DRB Class 50

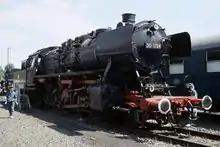
50 1724 at Köln-Gereon (26 May 1990)

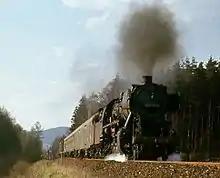
DB No. 050 915-8 on a Hof-Marktredwitz passenger train, Easter 1972

In spite of wartime losses, a large number of engines still remained in 1945. No fewer than 2,159 working locomotives were taken over by the Deutsche Bundesbahn alone and, for a long time, they formed the backbone of goods traffic operations together with the larger DRG Class 44. They were also used for passenger services.